10 Out of 10 (Oliver Heldens song)

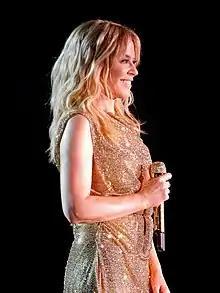
"10 Out of 10" features guest vocals and additional writing credits by Australian singer Kylie Minogue (pictured).

"10 Out of 10" was originally recorded as a demo for Heldens and featured an unknown female vocalist. His team approached Minogue and her team about working together on the track, which she accepted and thought, "This is fun; I can see people strutting along to this track". Minogue admitted that she struggled with the track's development for a variety of reasons. The first was to record her vocals without sounding like a "bad carbon copy" of the original demo, and "then wean [myself] off and find out where I fit".